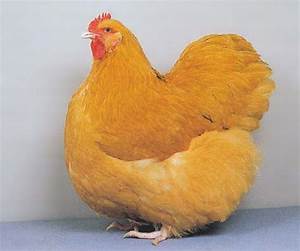
Label: chicken